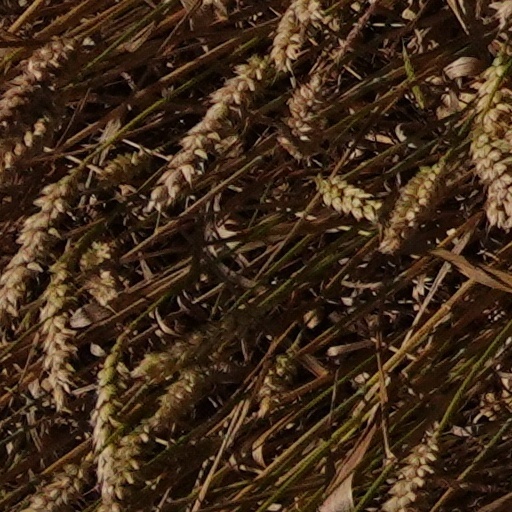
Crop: wheat